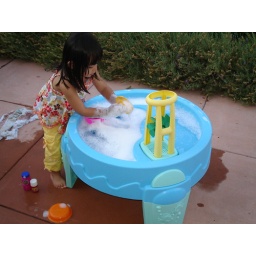
DSC03799 washing her toys in the water table